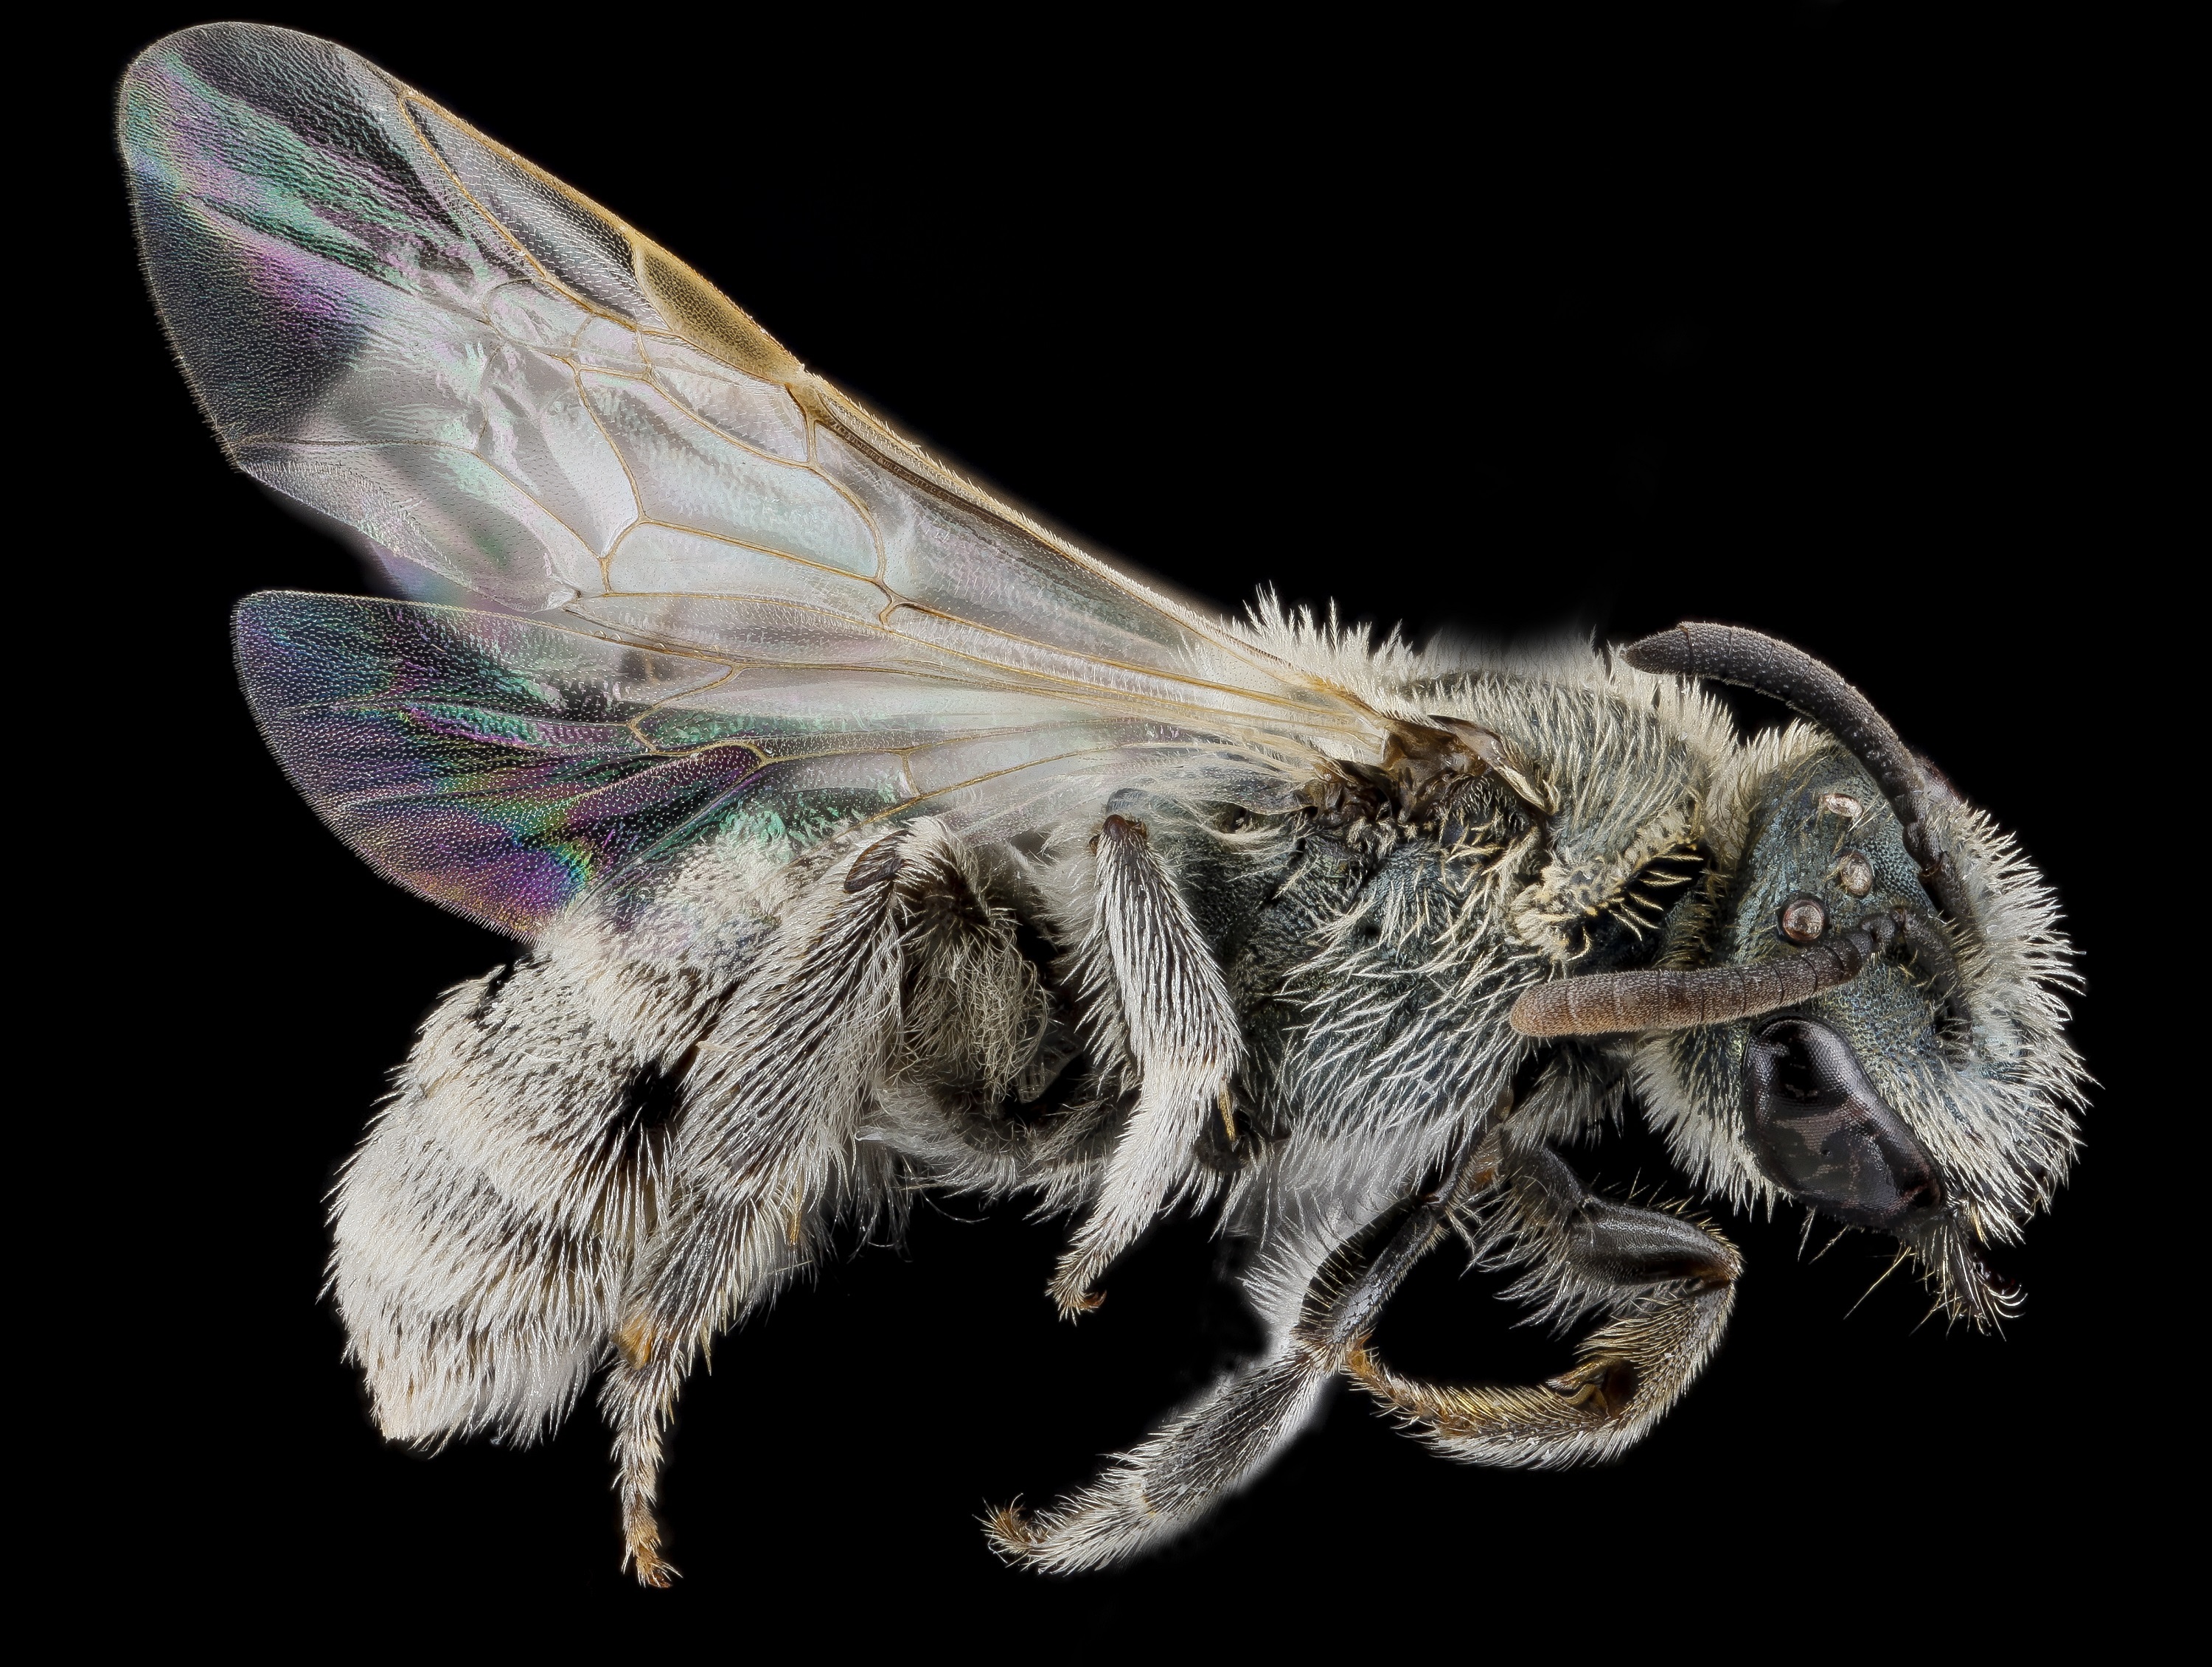
nature, wing, fly, profile, wildlife, pollen, portrait, insect, macro, moth, fauna, invertebrate, wings, bee, s, u, mounted, macro photography, geological survey, honey bee, pollinator, sweat bee, lasioglossum pruinosum, membrane winged insect, moths and butterflies